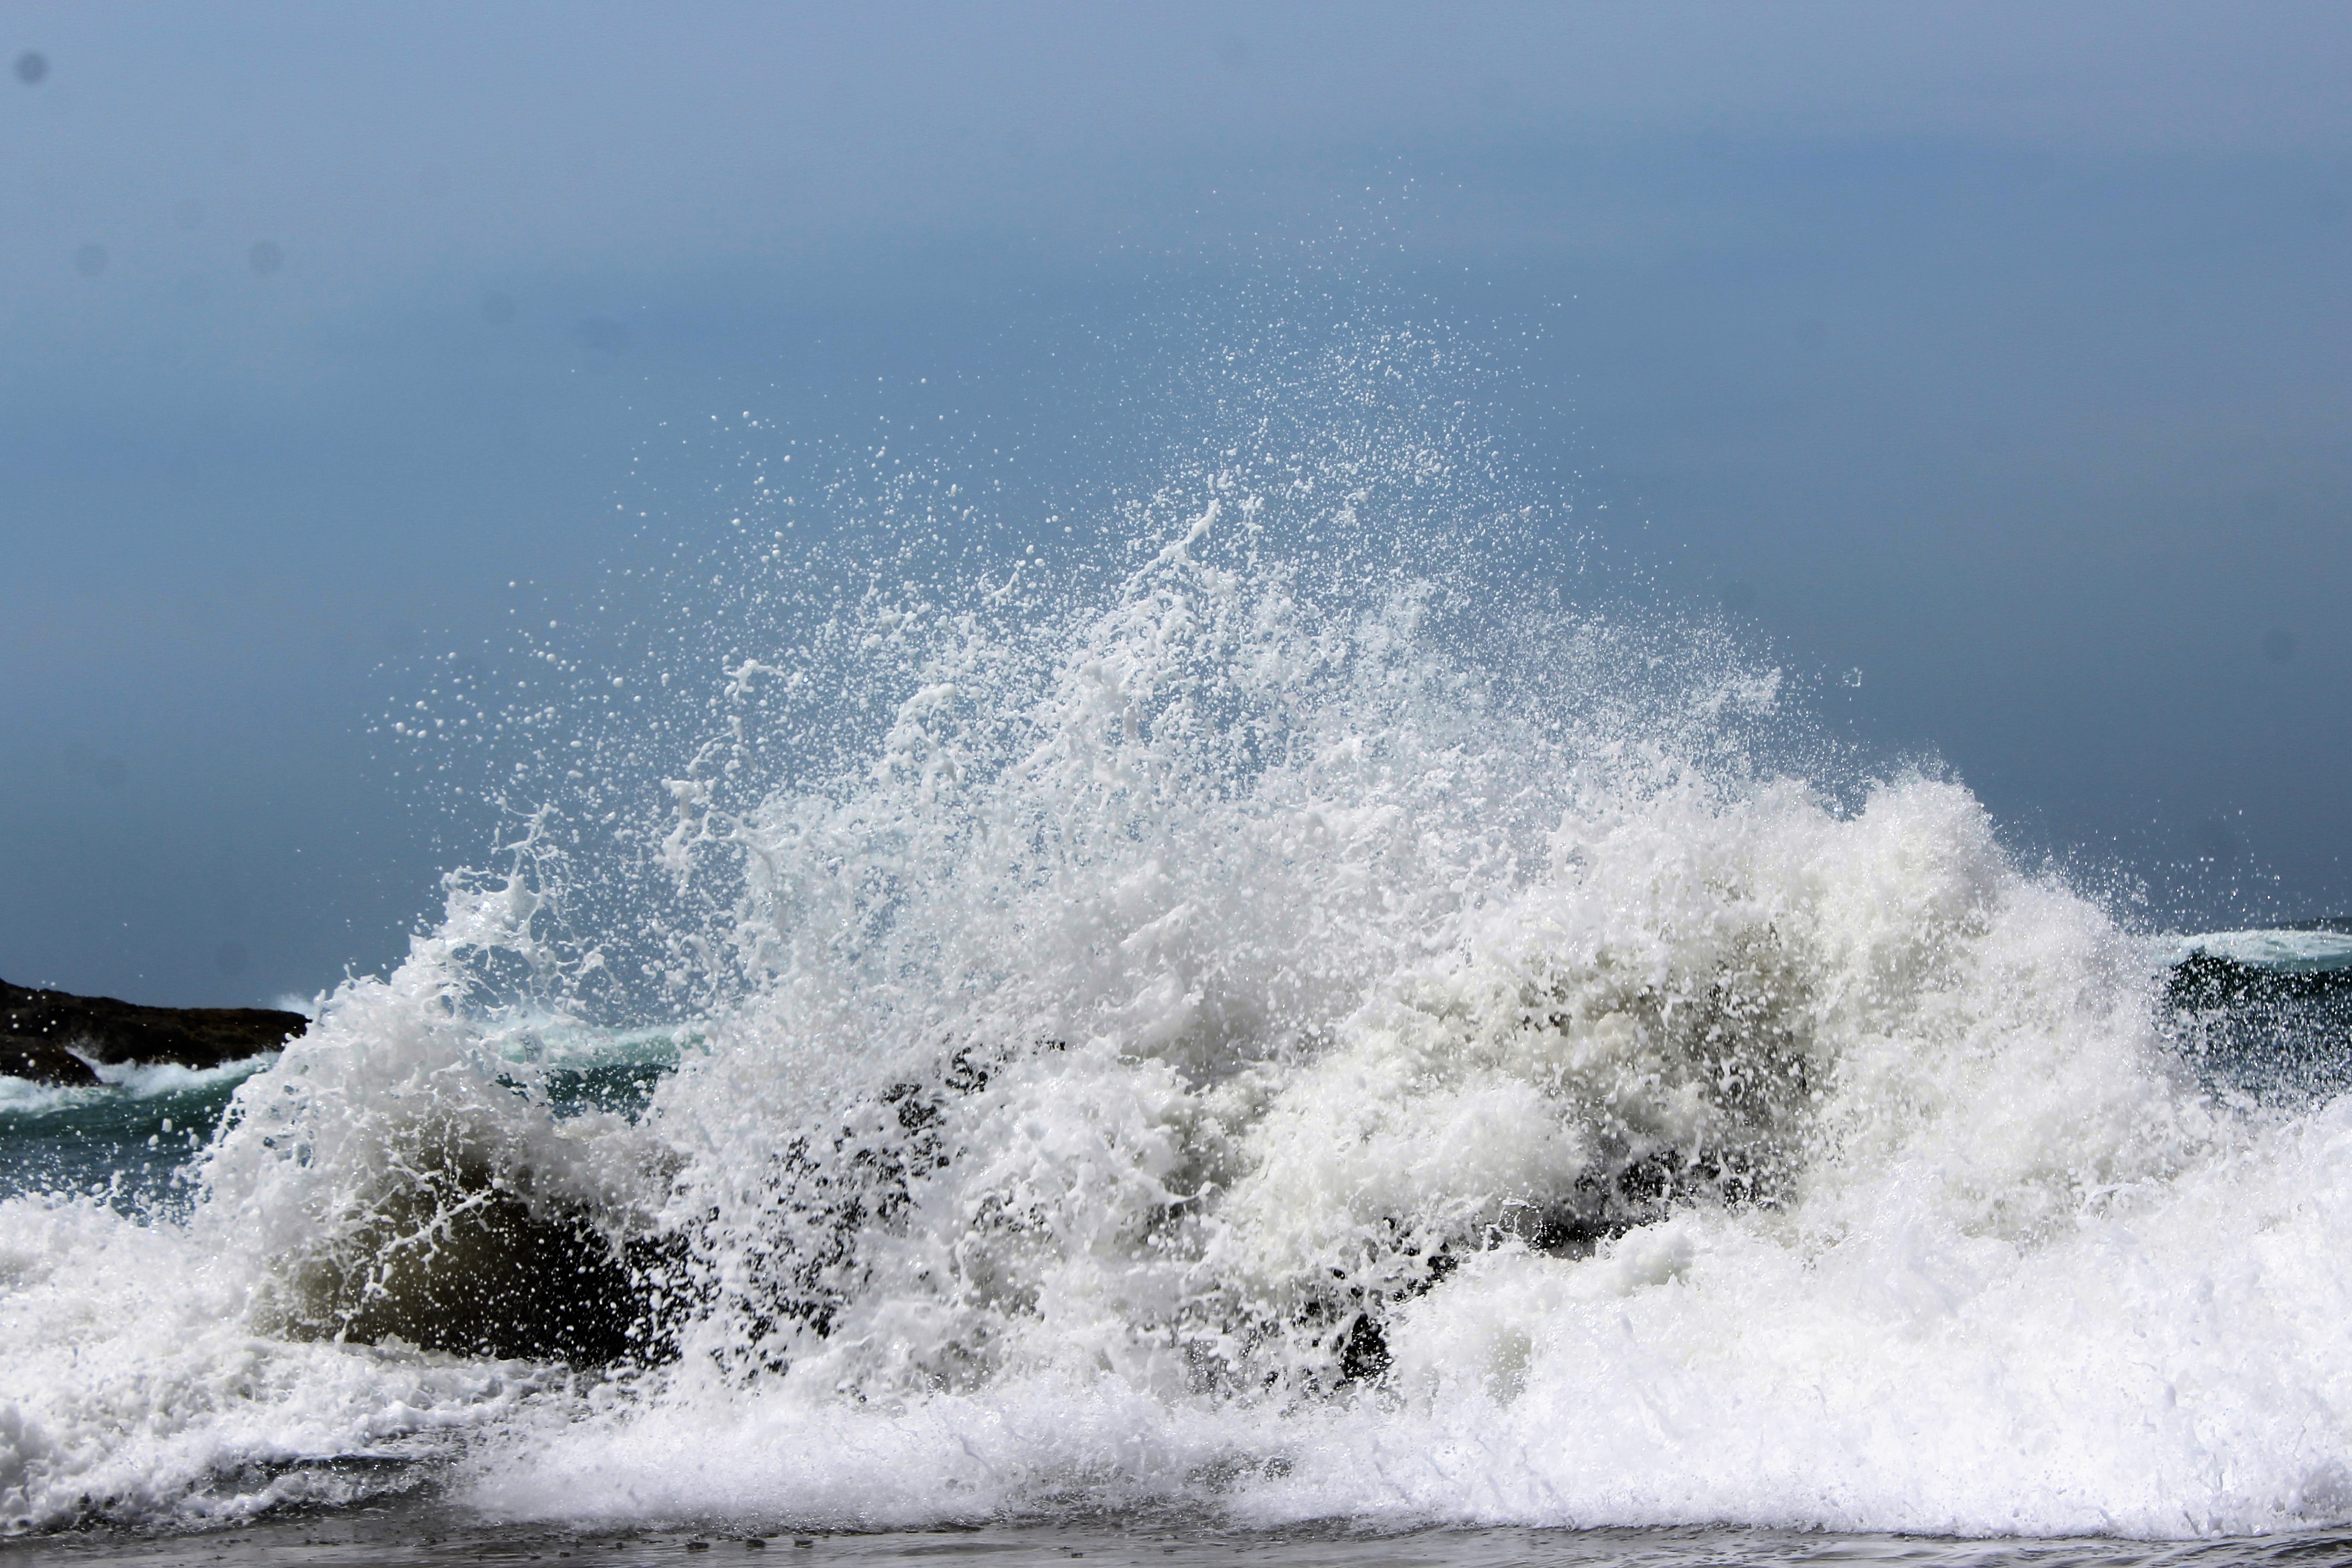
sea, coast, water, ocean, shore, wave, wind, weather, rapid, atmospheric phenomenon, wind wave